120-cell

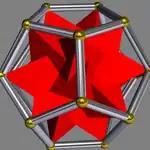
Five tetrahedra inscribed in a dodecahedron. Five opposing tetrahedra (not shown) can also be inscribed.

Since the 120-cell is the dual of the 600-cell, it can be constructed from the 600-cell by placing its 600 vertices at the center of volume of each of the 600 tetrahedral cells. From a 600-cell of unit long radius, this results in a 120-cell of slightly smaller long radius ( ≈ 0.926) and edge length of exactly 1/4. Thus the unit edge-length 120-cell (with long radius φ ≈ 3.702) can be constructed in this manner just inside a 600-cell of long radius 4. The unit radius 120-cell (with edge-length ≈ 0.270) can be constructed in this manner just inside a 600-cell of long radius ≈ 1.080.